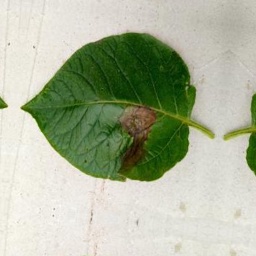
Etiqueta: Late Blight